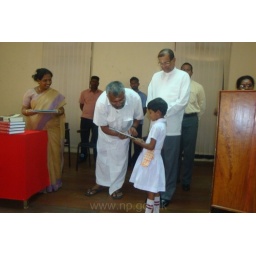
Issuing of library books by Hon. Governor